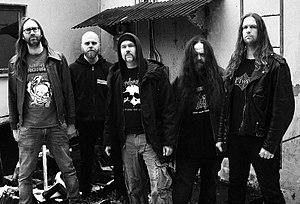
Dans l'art et dans la littérature, le macabre est le caractère d'une atmosphère sombre et lugubre, étant toute imprégnée de symboles de la mort, héritée d'une influence tardive dans l'art médiéval et la Renaissance en Europe, à l'époque touchée par la peste noire. Il prend sens de memento homo ou memento mori dans l'art chrétien, ou encore de vanité.